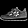
Label: Sneaker